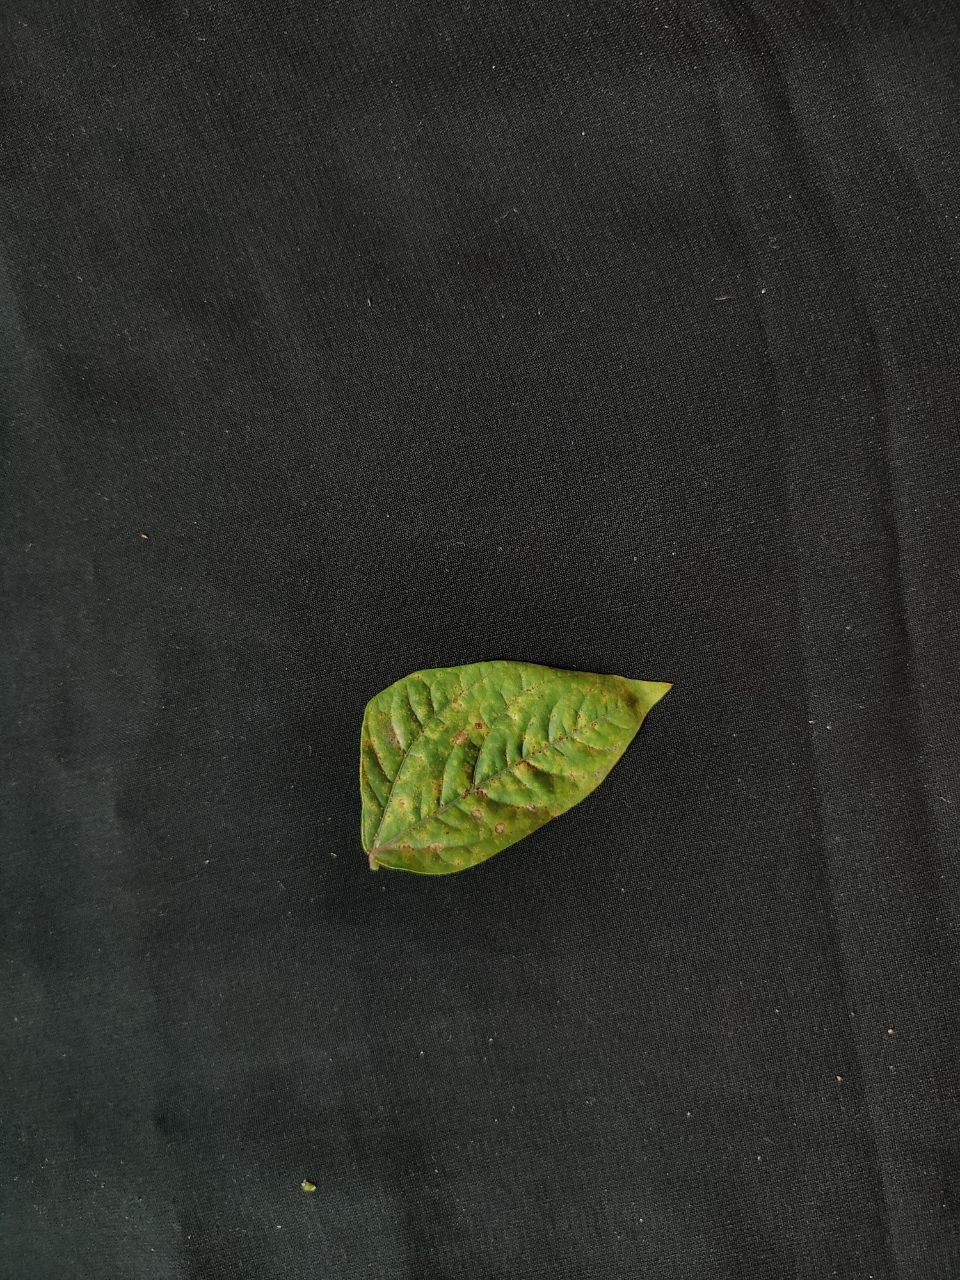
Crop: cowpea
Leaf condition: Septoria leaf spot